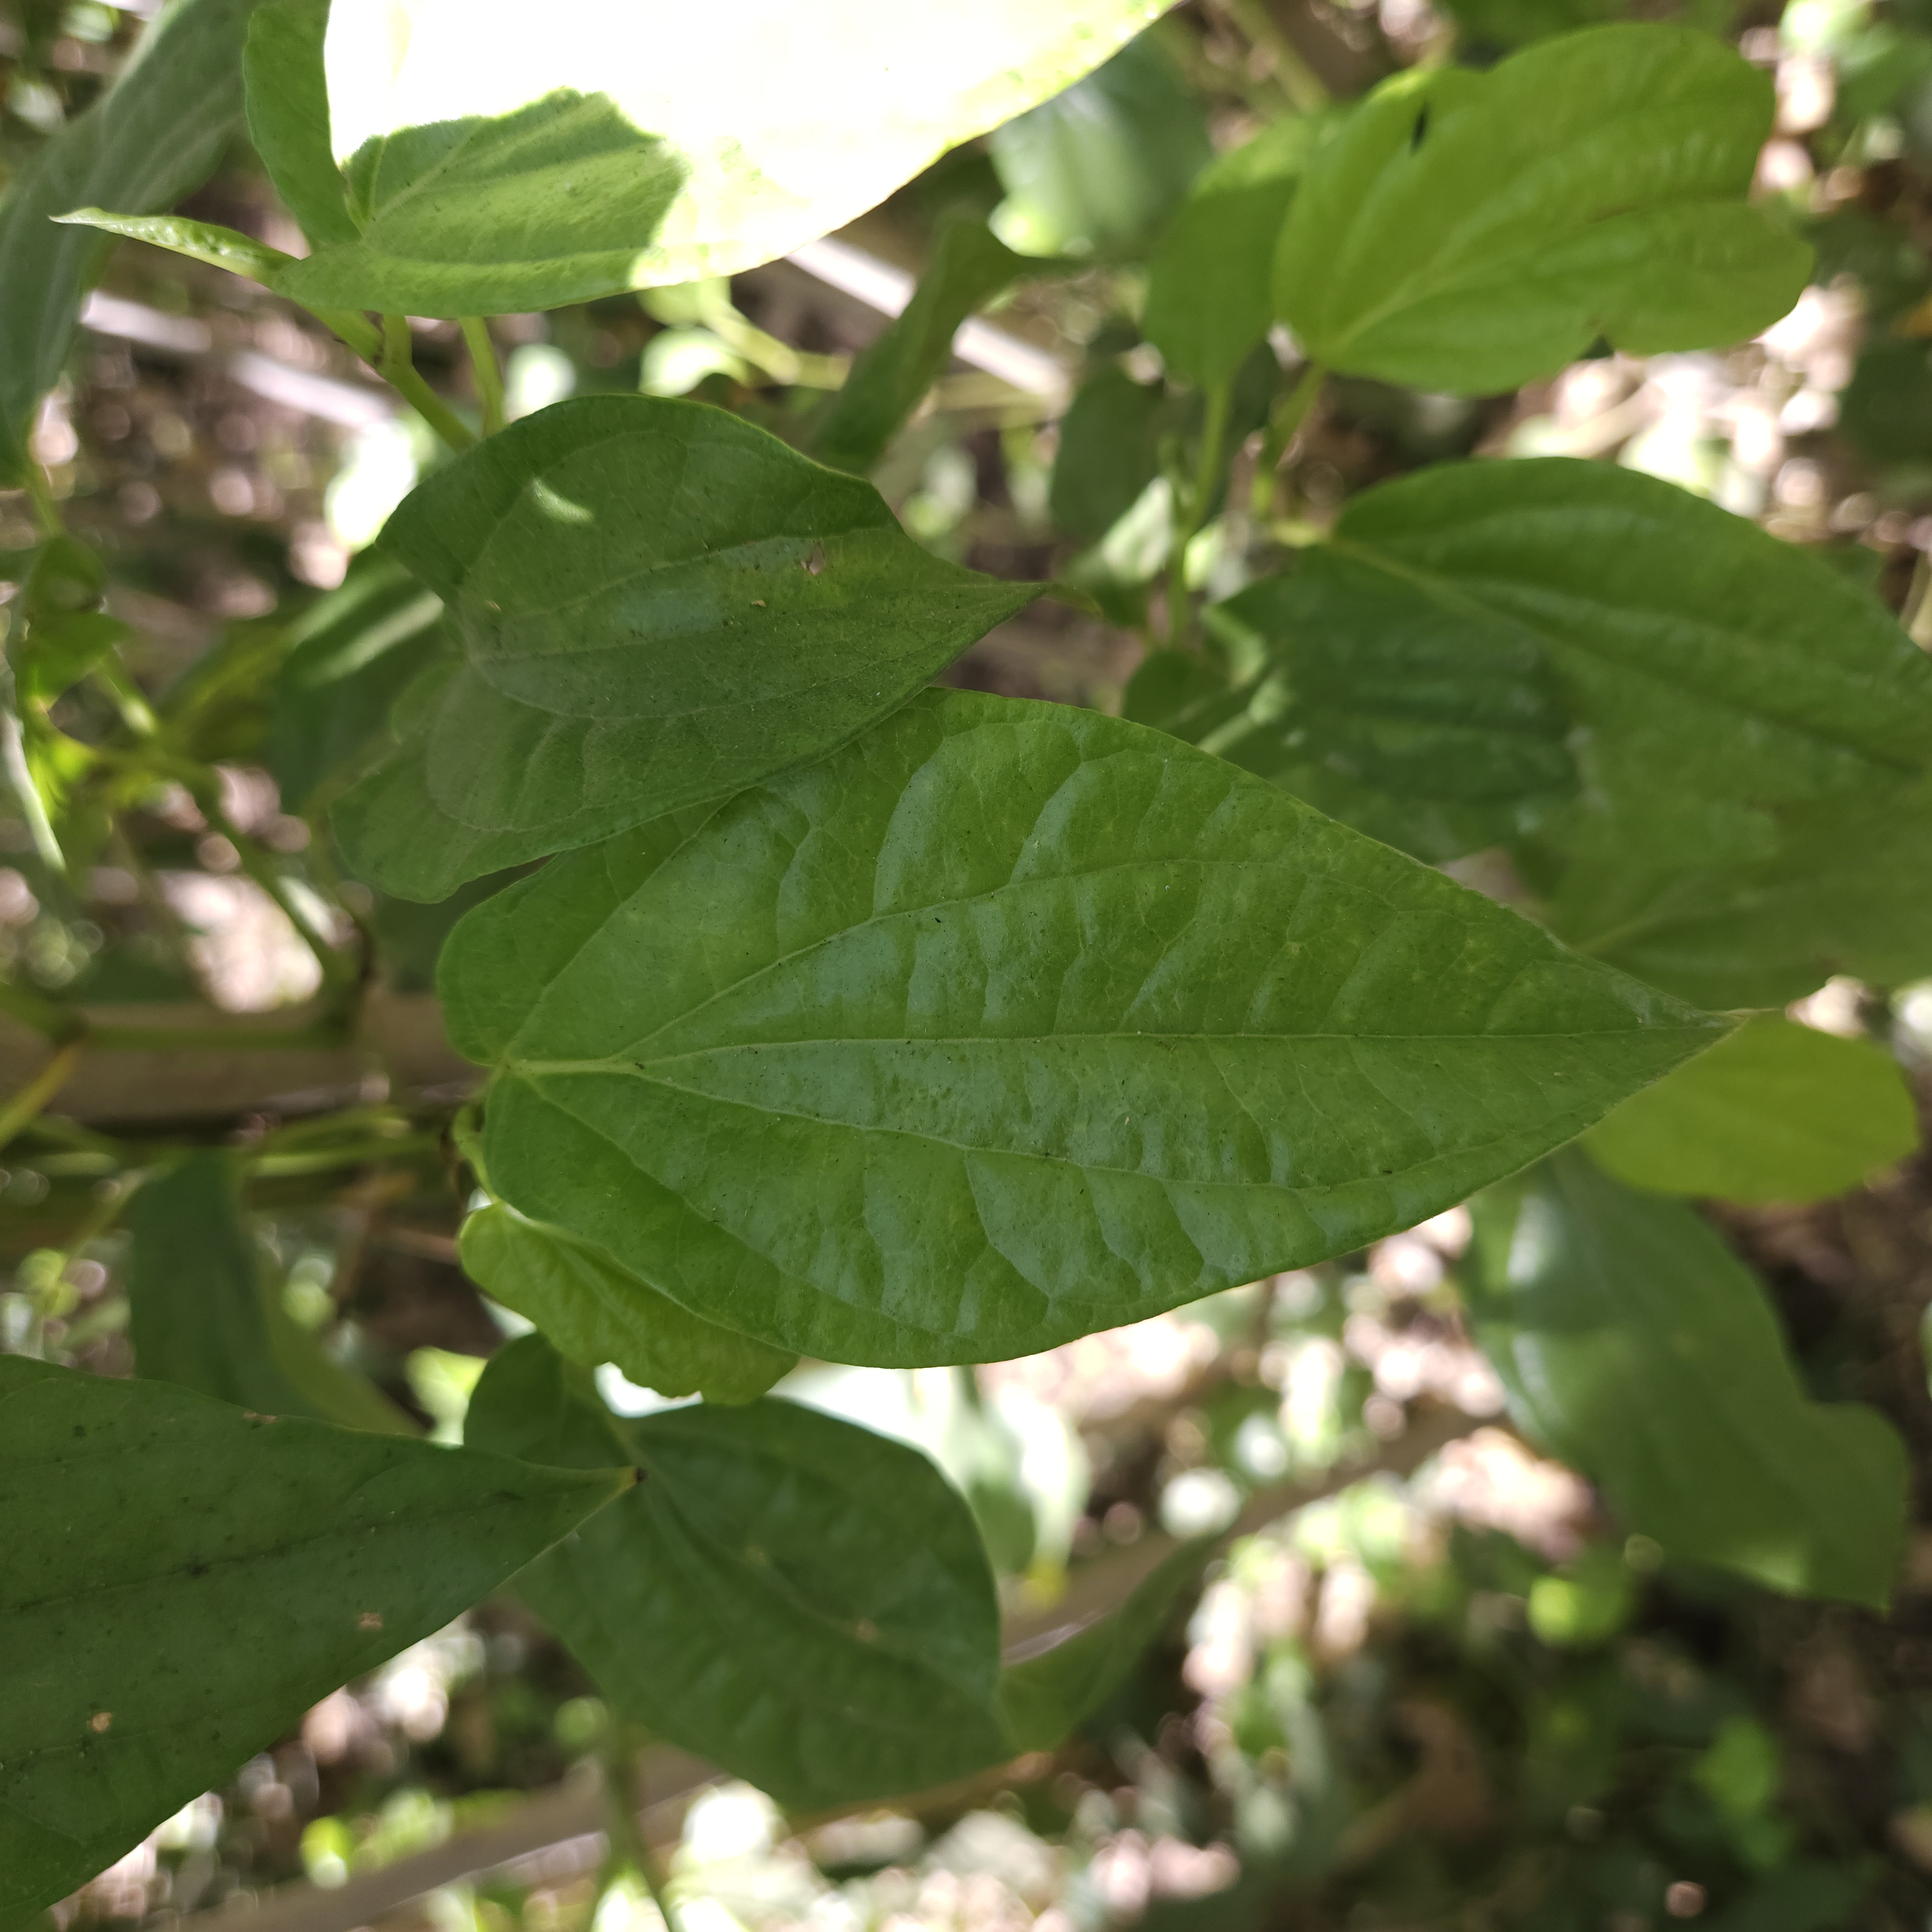
Label: Healthy